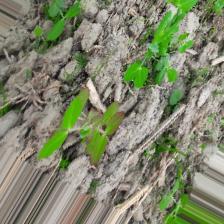
Label: Lentil Rust